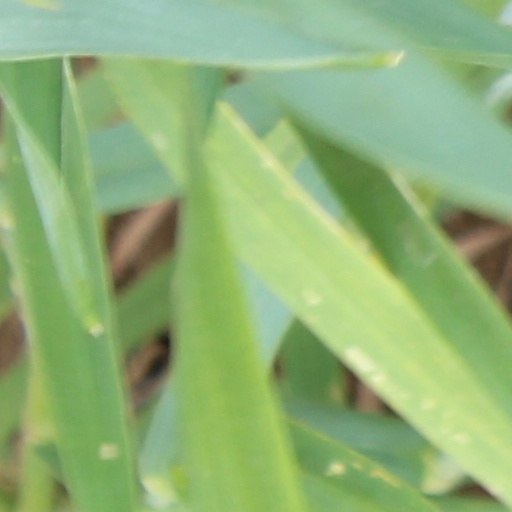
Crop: wheat